Bourgeois Tarot

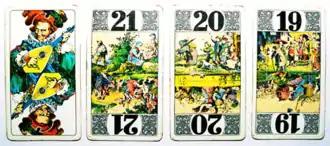
The highest trumps

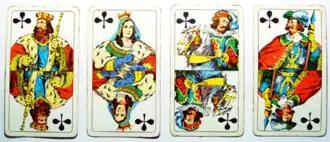
Court cards

The second type of pack in use is produced by F.X. Schmid. It dates to the 19th century and more closely follows the Encyclopedic Tarot design of C.L. Wüst. It may have originally comprised 78 cards and been used for games such as Grosstarock, but more recently it has only been produced in a shortened form used for the game of Cego. Cego is the national game of Baden and is played with two different patterns of pack: this one and an animal tarot pack known as Adler Cego. This variant of the Bourgeois Tarot depicts on its trump cards scenes of rural and town life based on woodcuts by Ludwig Richter. The same pack was produced by Bielefelder Spielkarten from 1955 to 1974 and the pattern was also manufactured by A.S.S. In the 1970s, this was the most common pattern used for playing Cego, but ASS have ceased mainstream production and their pack was only obtainable from a couple of outlets.